Karla Caves

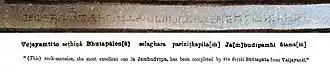
Verandah inscription mentioning the completion by Bhutapala

This Great Chaitya cave, the largest in South Asia, was probably constructed between 50 and 70 CE according to the paleography of the various donatory inscriptions. Numerous donors, mainly local merchants, several of them Yavanas (Greeks), as well as numerous Buddhist monks and nuns, provided donations for the construction of the chaitya cave, as recorded by their dedicatory inscriptions. An inscription among the sculpted decorations at the left end of the veranda mentions the completion of "this stone mansion" by a local merchant or banker (a "setthi") named Bhutapala, from Vaijayanti, but this may only refer to the completion of the ornate sculptures of the veranda.